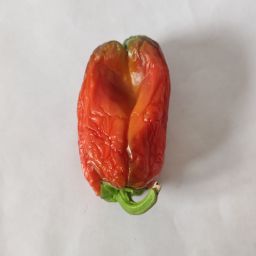
Crop: Bell Pepper
Quality: Dried